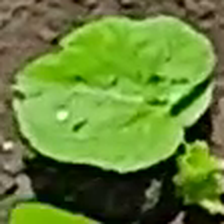
Weed species: Little_Mallow(Malva parviflora)